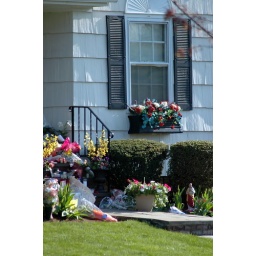
fake flowers were in the window box before the murders